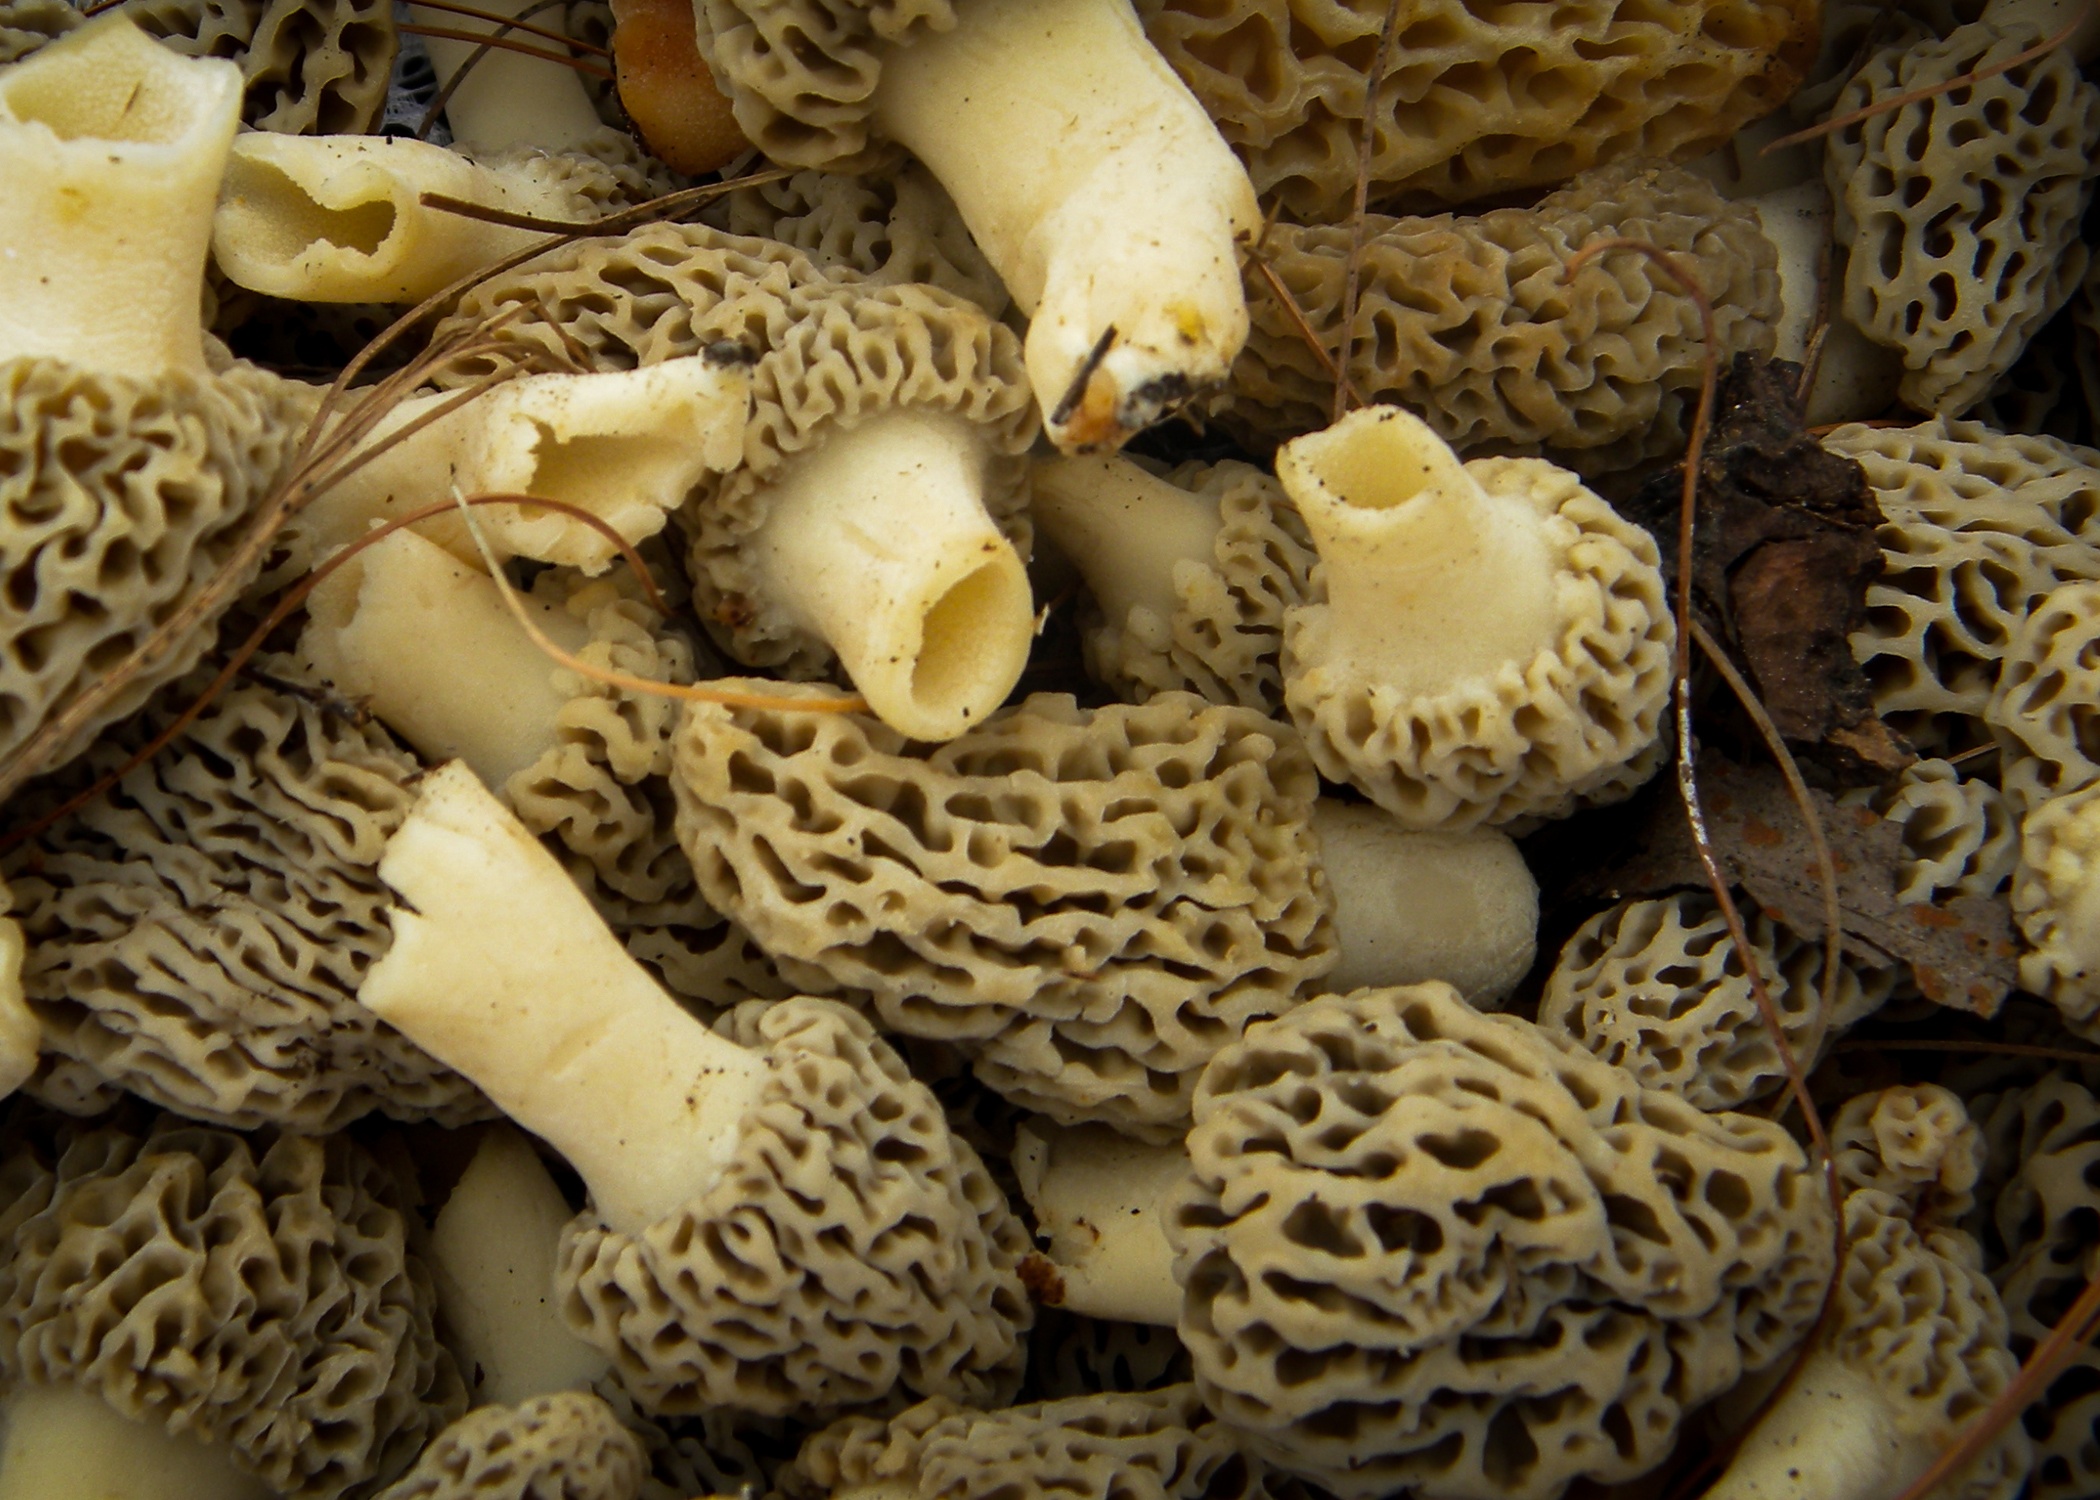
nature, forest, flower, wild, food, spring, produce, fresh, brown, mushroom, gourmet, sponge, fungus, fungi, mushrooms, seasonal, raw, carving, edible, agaricus, delicacy, oyster mushroom, edible mushroom, shiitake, morels, agaricomycetes, agaricaceae, pleurotus eryngii